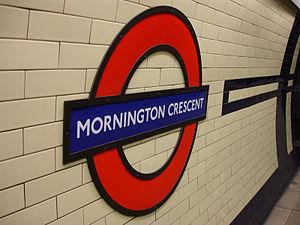
Mornington Crescent est une parodie de jeu absurde créé par Geoffrey Perkins et popularisé par l'émission radiophonique I'm Sorry I Haven't a Clue, diffusée sur BBC Radio 4.